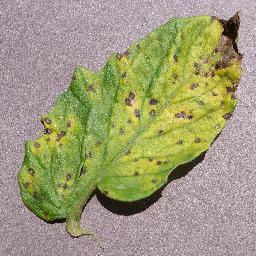
Label: Tomato___Septoria_leaf_spot